Zilpha Drew Smith

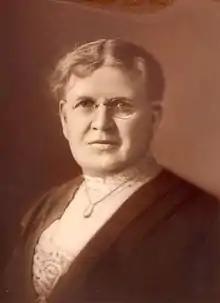
Zilpha Drew Smith

Zilpha Drew Smith (1852 – 1926) was an American social worker. She was a leading figure in the charity organization movement and in the professionalization of social work, in Boston and across the nation.